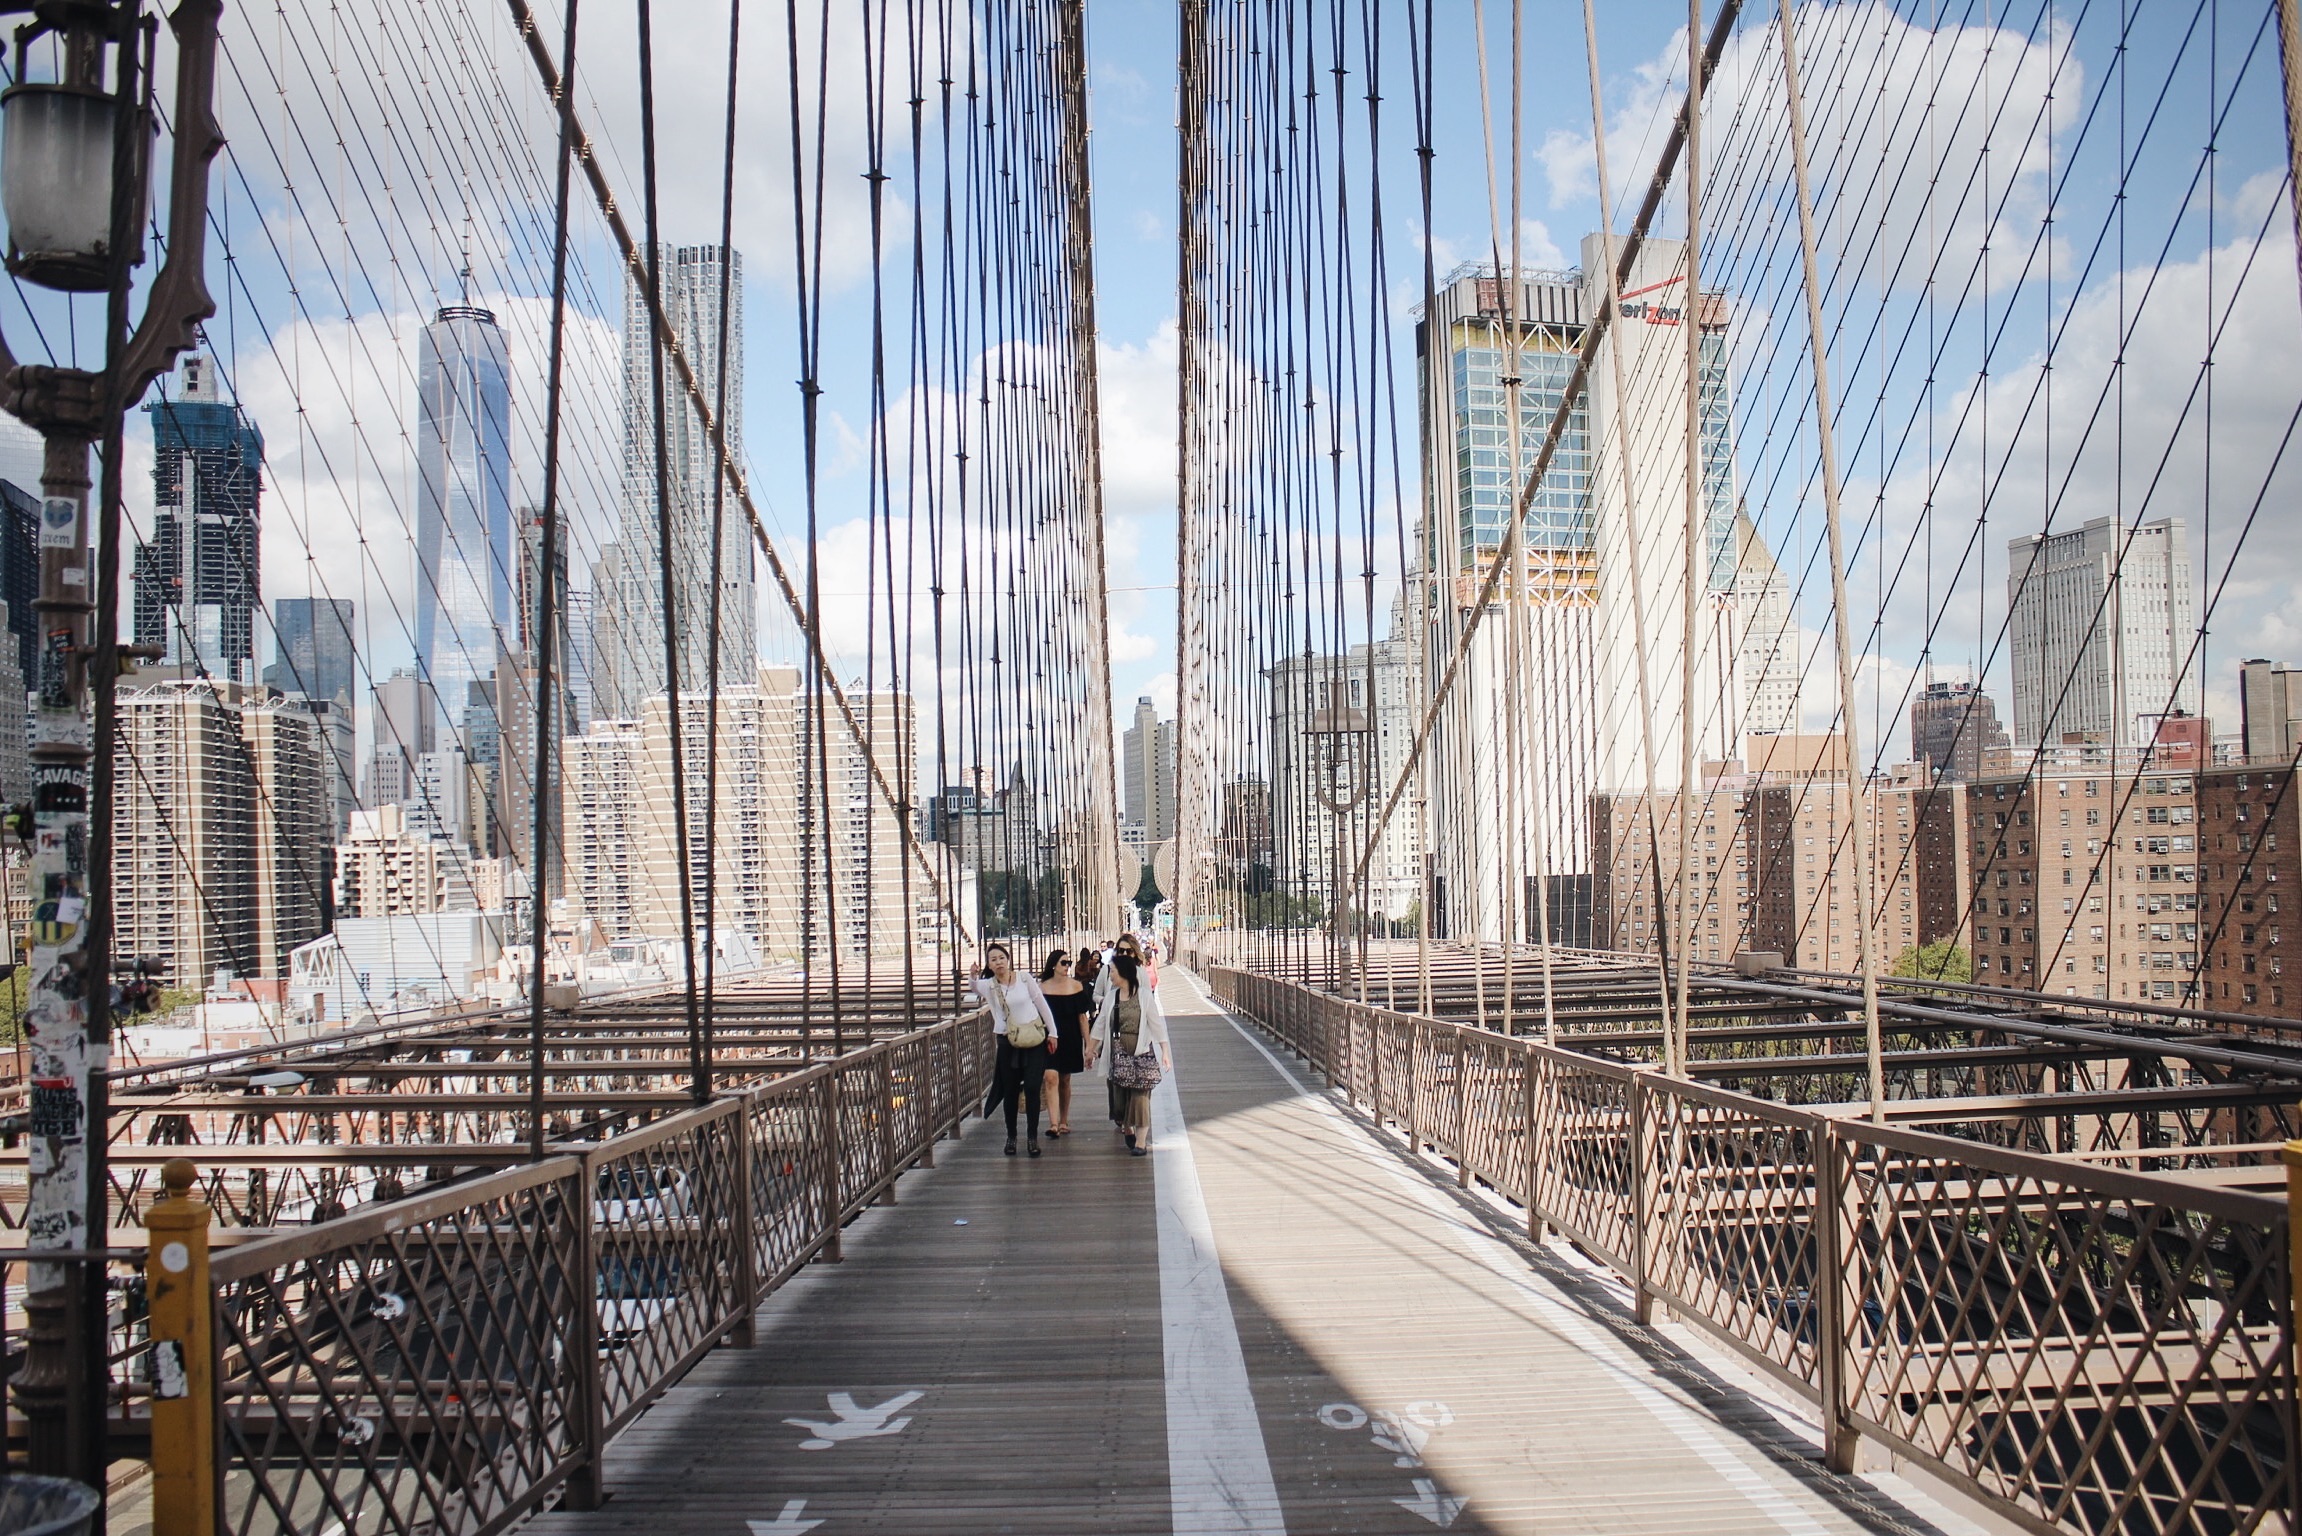
bridge, skyline, city, skyscraper, walkway, cityscape, downtown, landmark, metropolis, urban area, skyway, nonbuilding structure